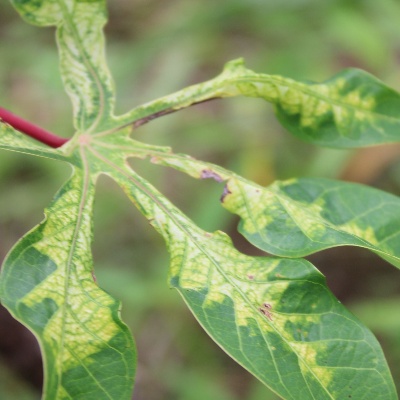
Crop: Cassava
Condition: mosaic